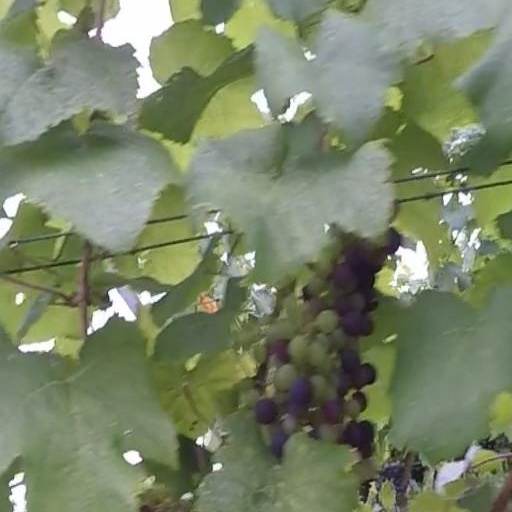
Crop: grape